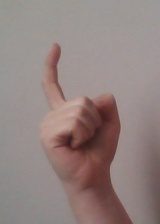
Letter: ra